Trevor Booker

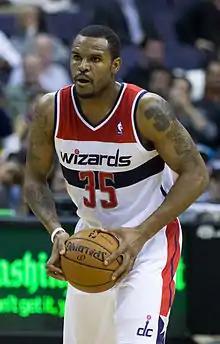
Booker with the Wizards in 2013

Trevor Fitzgerald Booker (born November 25, 1987) is an American former professional basketball player who played eight seasons in the National Basketball Association (NBA). He was drafted 23rd overall by the Minnesota Timberwolves in the 2010 NBA draft, but was immediately traded to the Washington Wizards. Booker primarily played the power forward position.